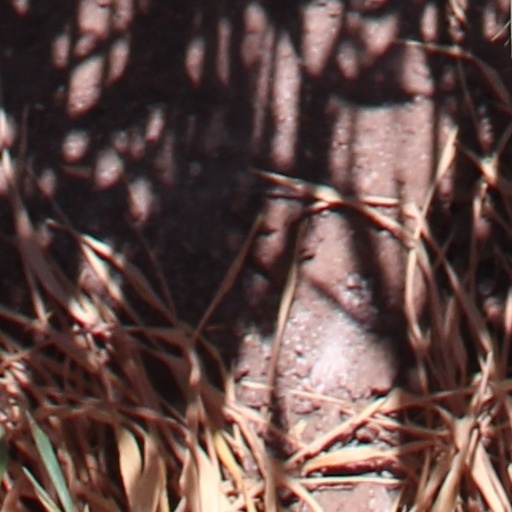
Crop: wheat